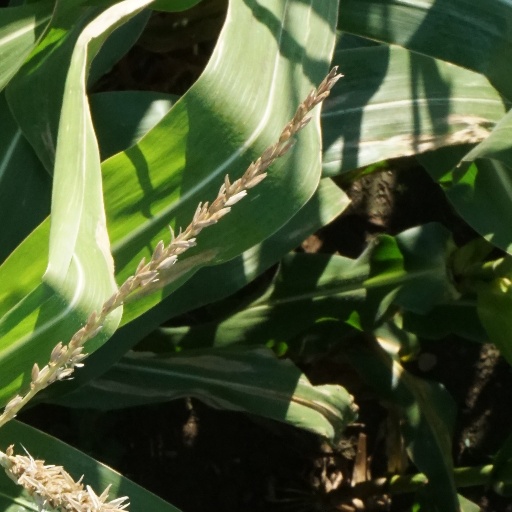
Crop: maize; corn